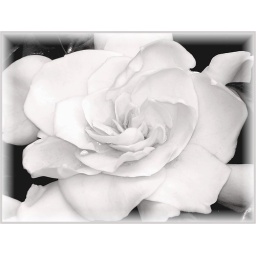
Gardenia in black &amp;amp; white